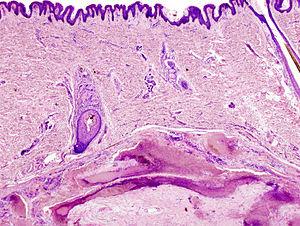
Le pilomatrixome est une tumeur bénigne cutanée d'origine annexielle folliculaire.